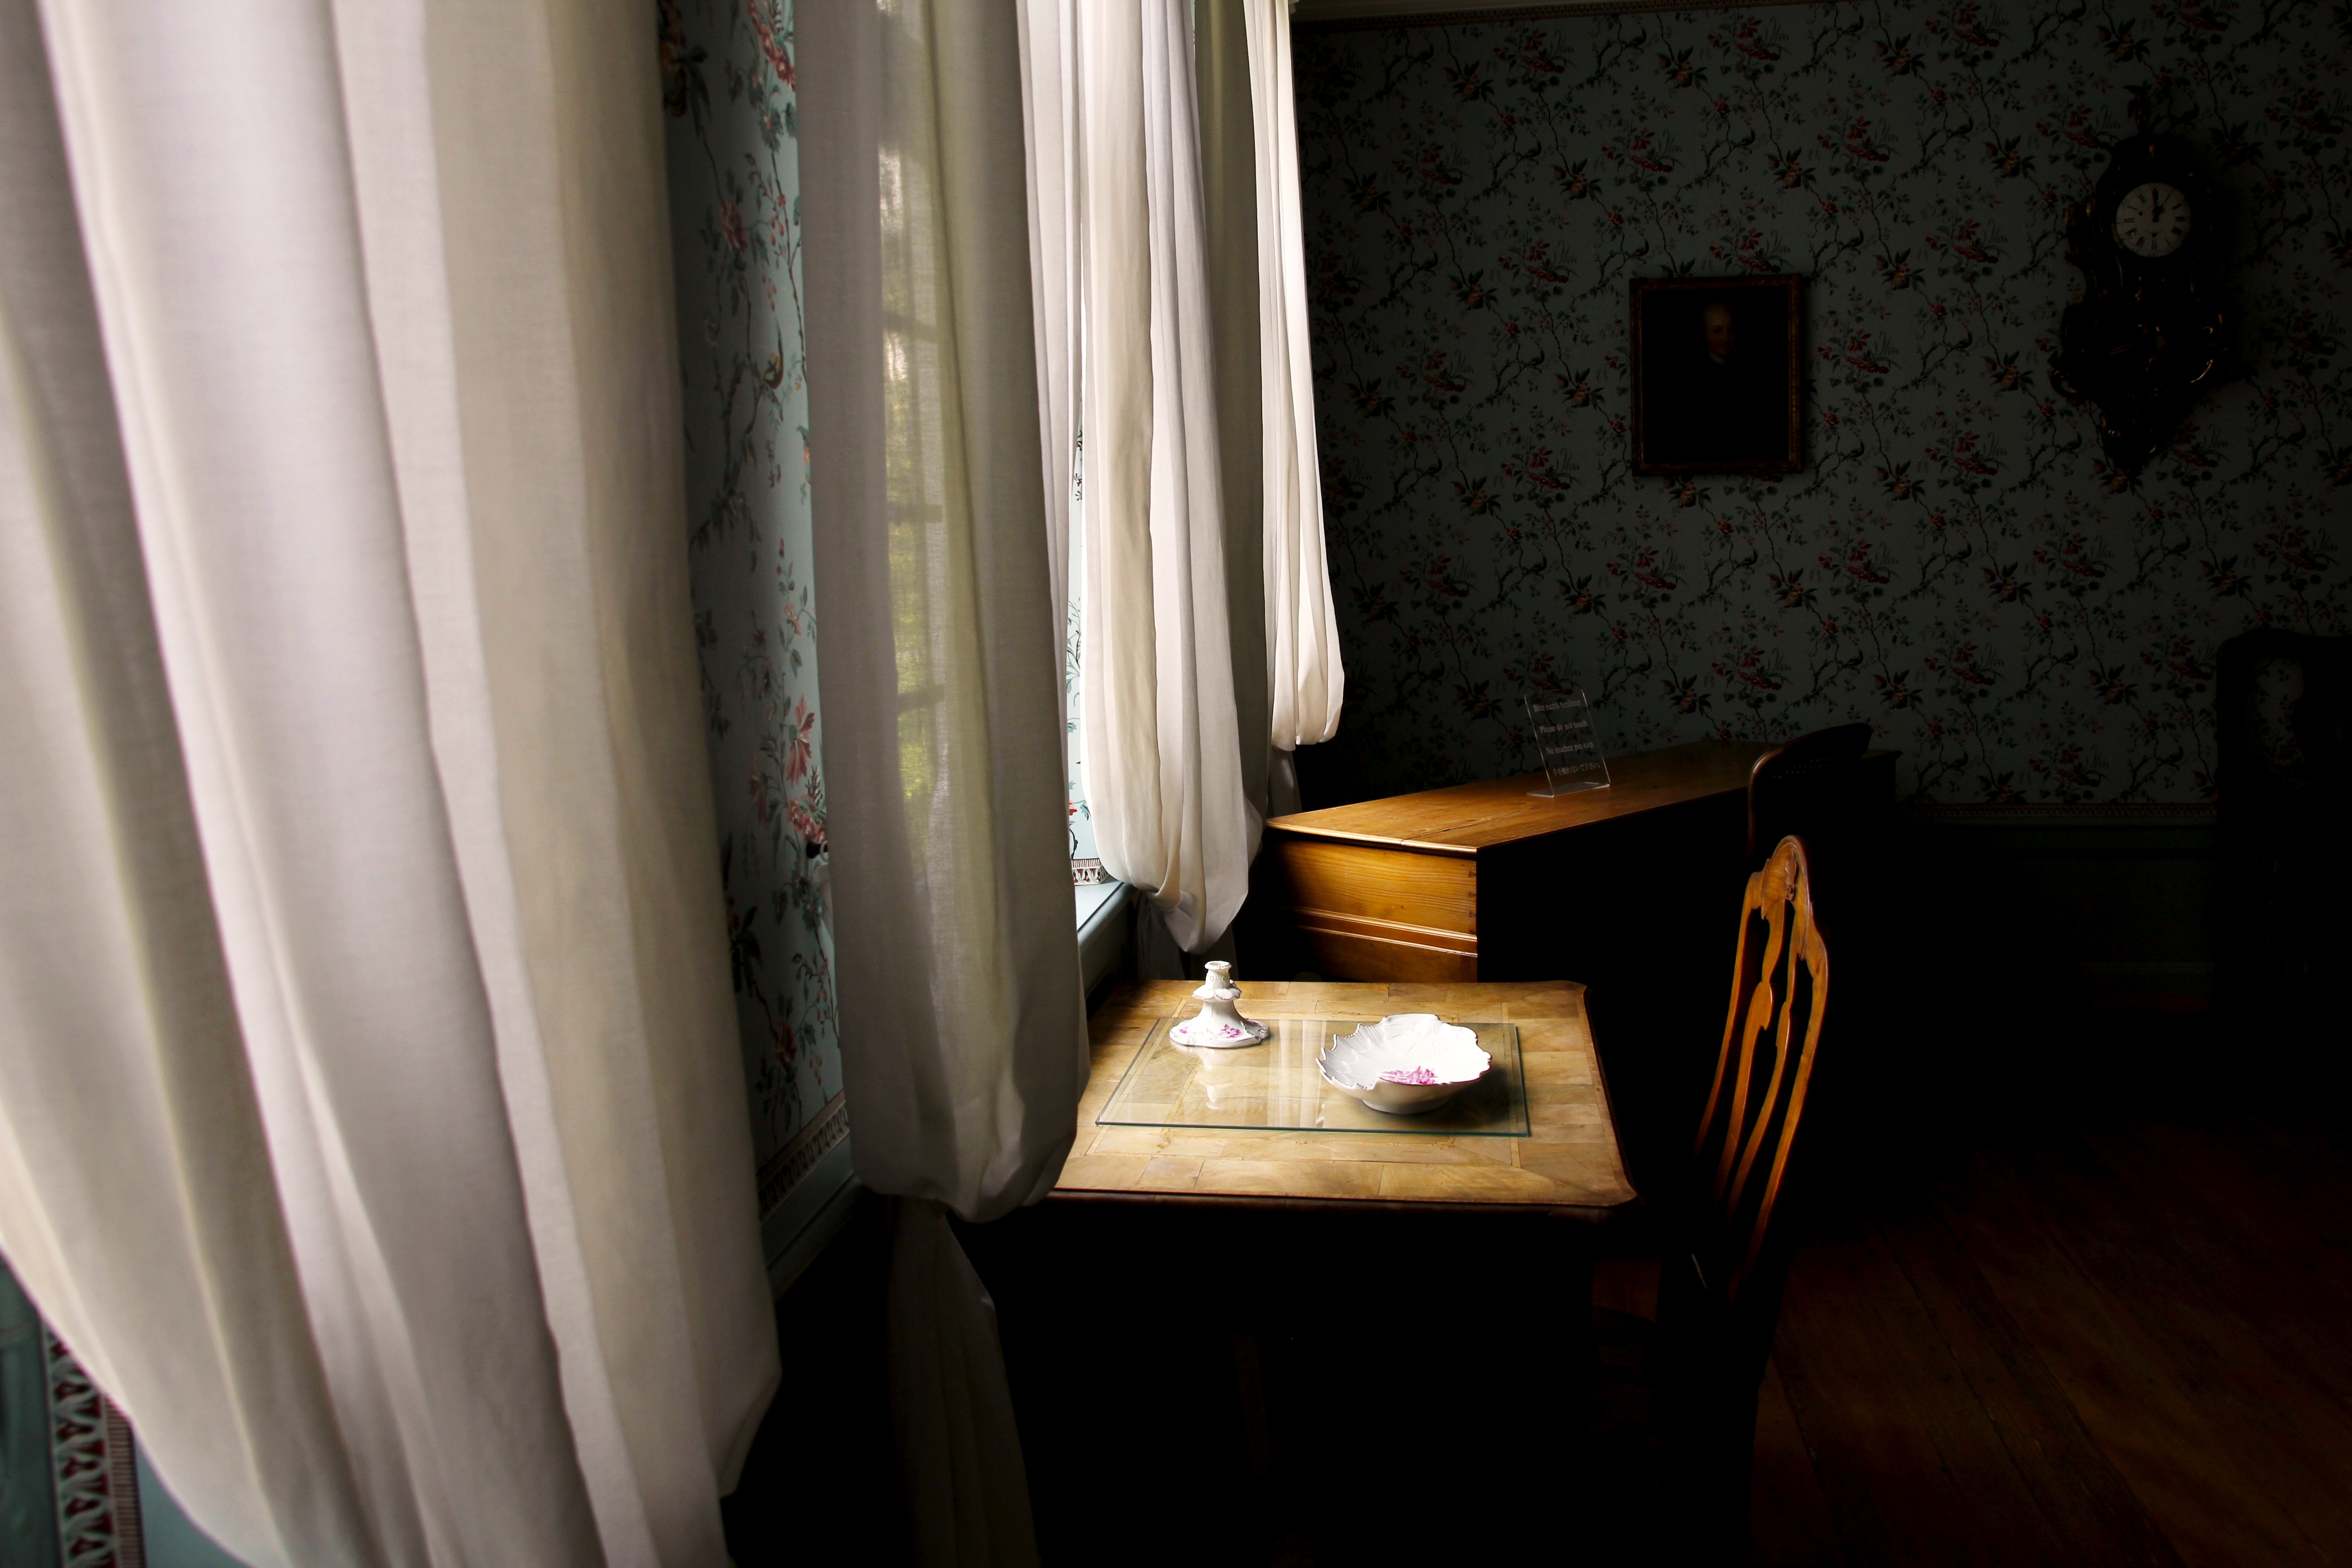
desk, house, window, room, interior design, suite, goethe house